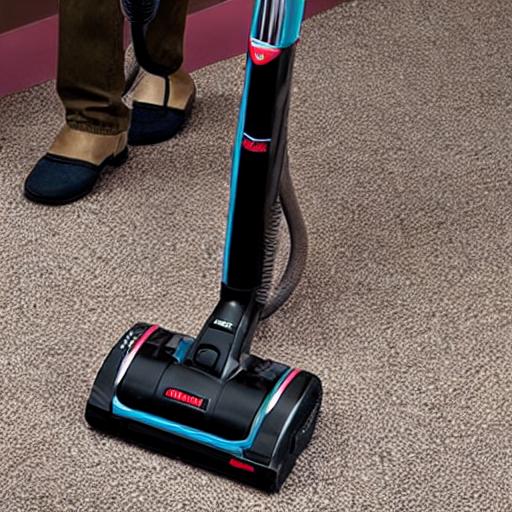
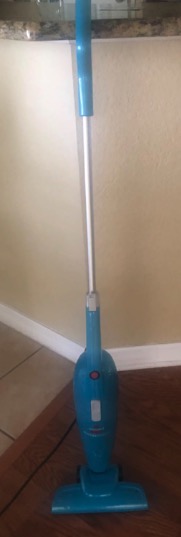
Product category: items_vacuum
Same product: no